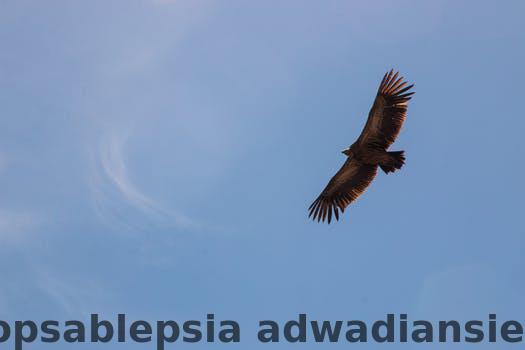
Label: Watermark